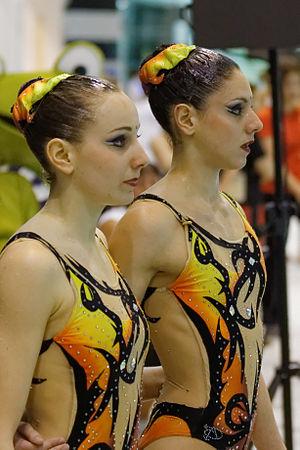
Costanza Ferro est une spécialiste de nage synchronisée italienne.